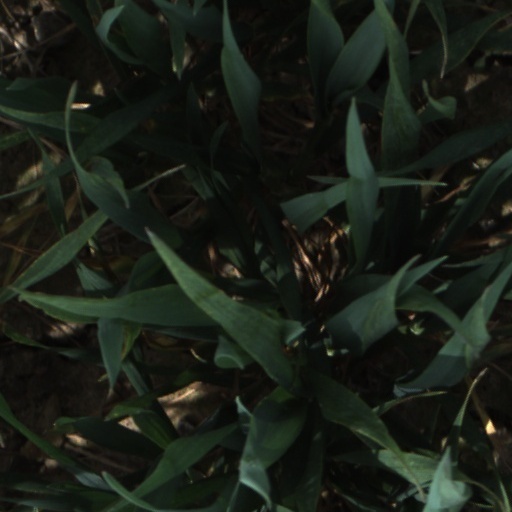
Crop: wheat